Old Point Comfort

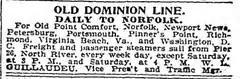
Old Dominion Steamship Company New York to Chesapeake Bay Ports advertisement, March 19, 1898

In the 19th and first half of the 20th centuries Old Point Comfort served as the terminus and connection point for passenger and express freight ships connecting cities of Chesapeake Bay by both water and rail routes with Boston, New York and along the southeastern coast. A steamship service example was the Baltimore Steamship Packet Company's Old Bay Line. Old Point Comfort was a stop on a Norfolk-Old Point Comfort-Baltimore circuit.